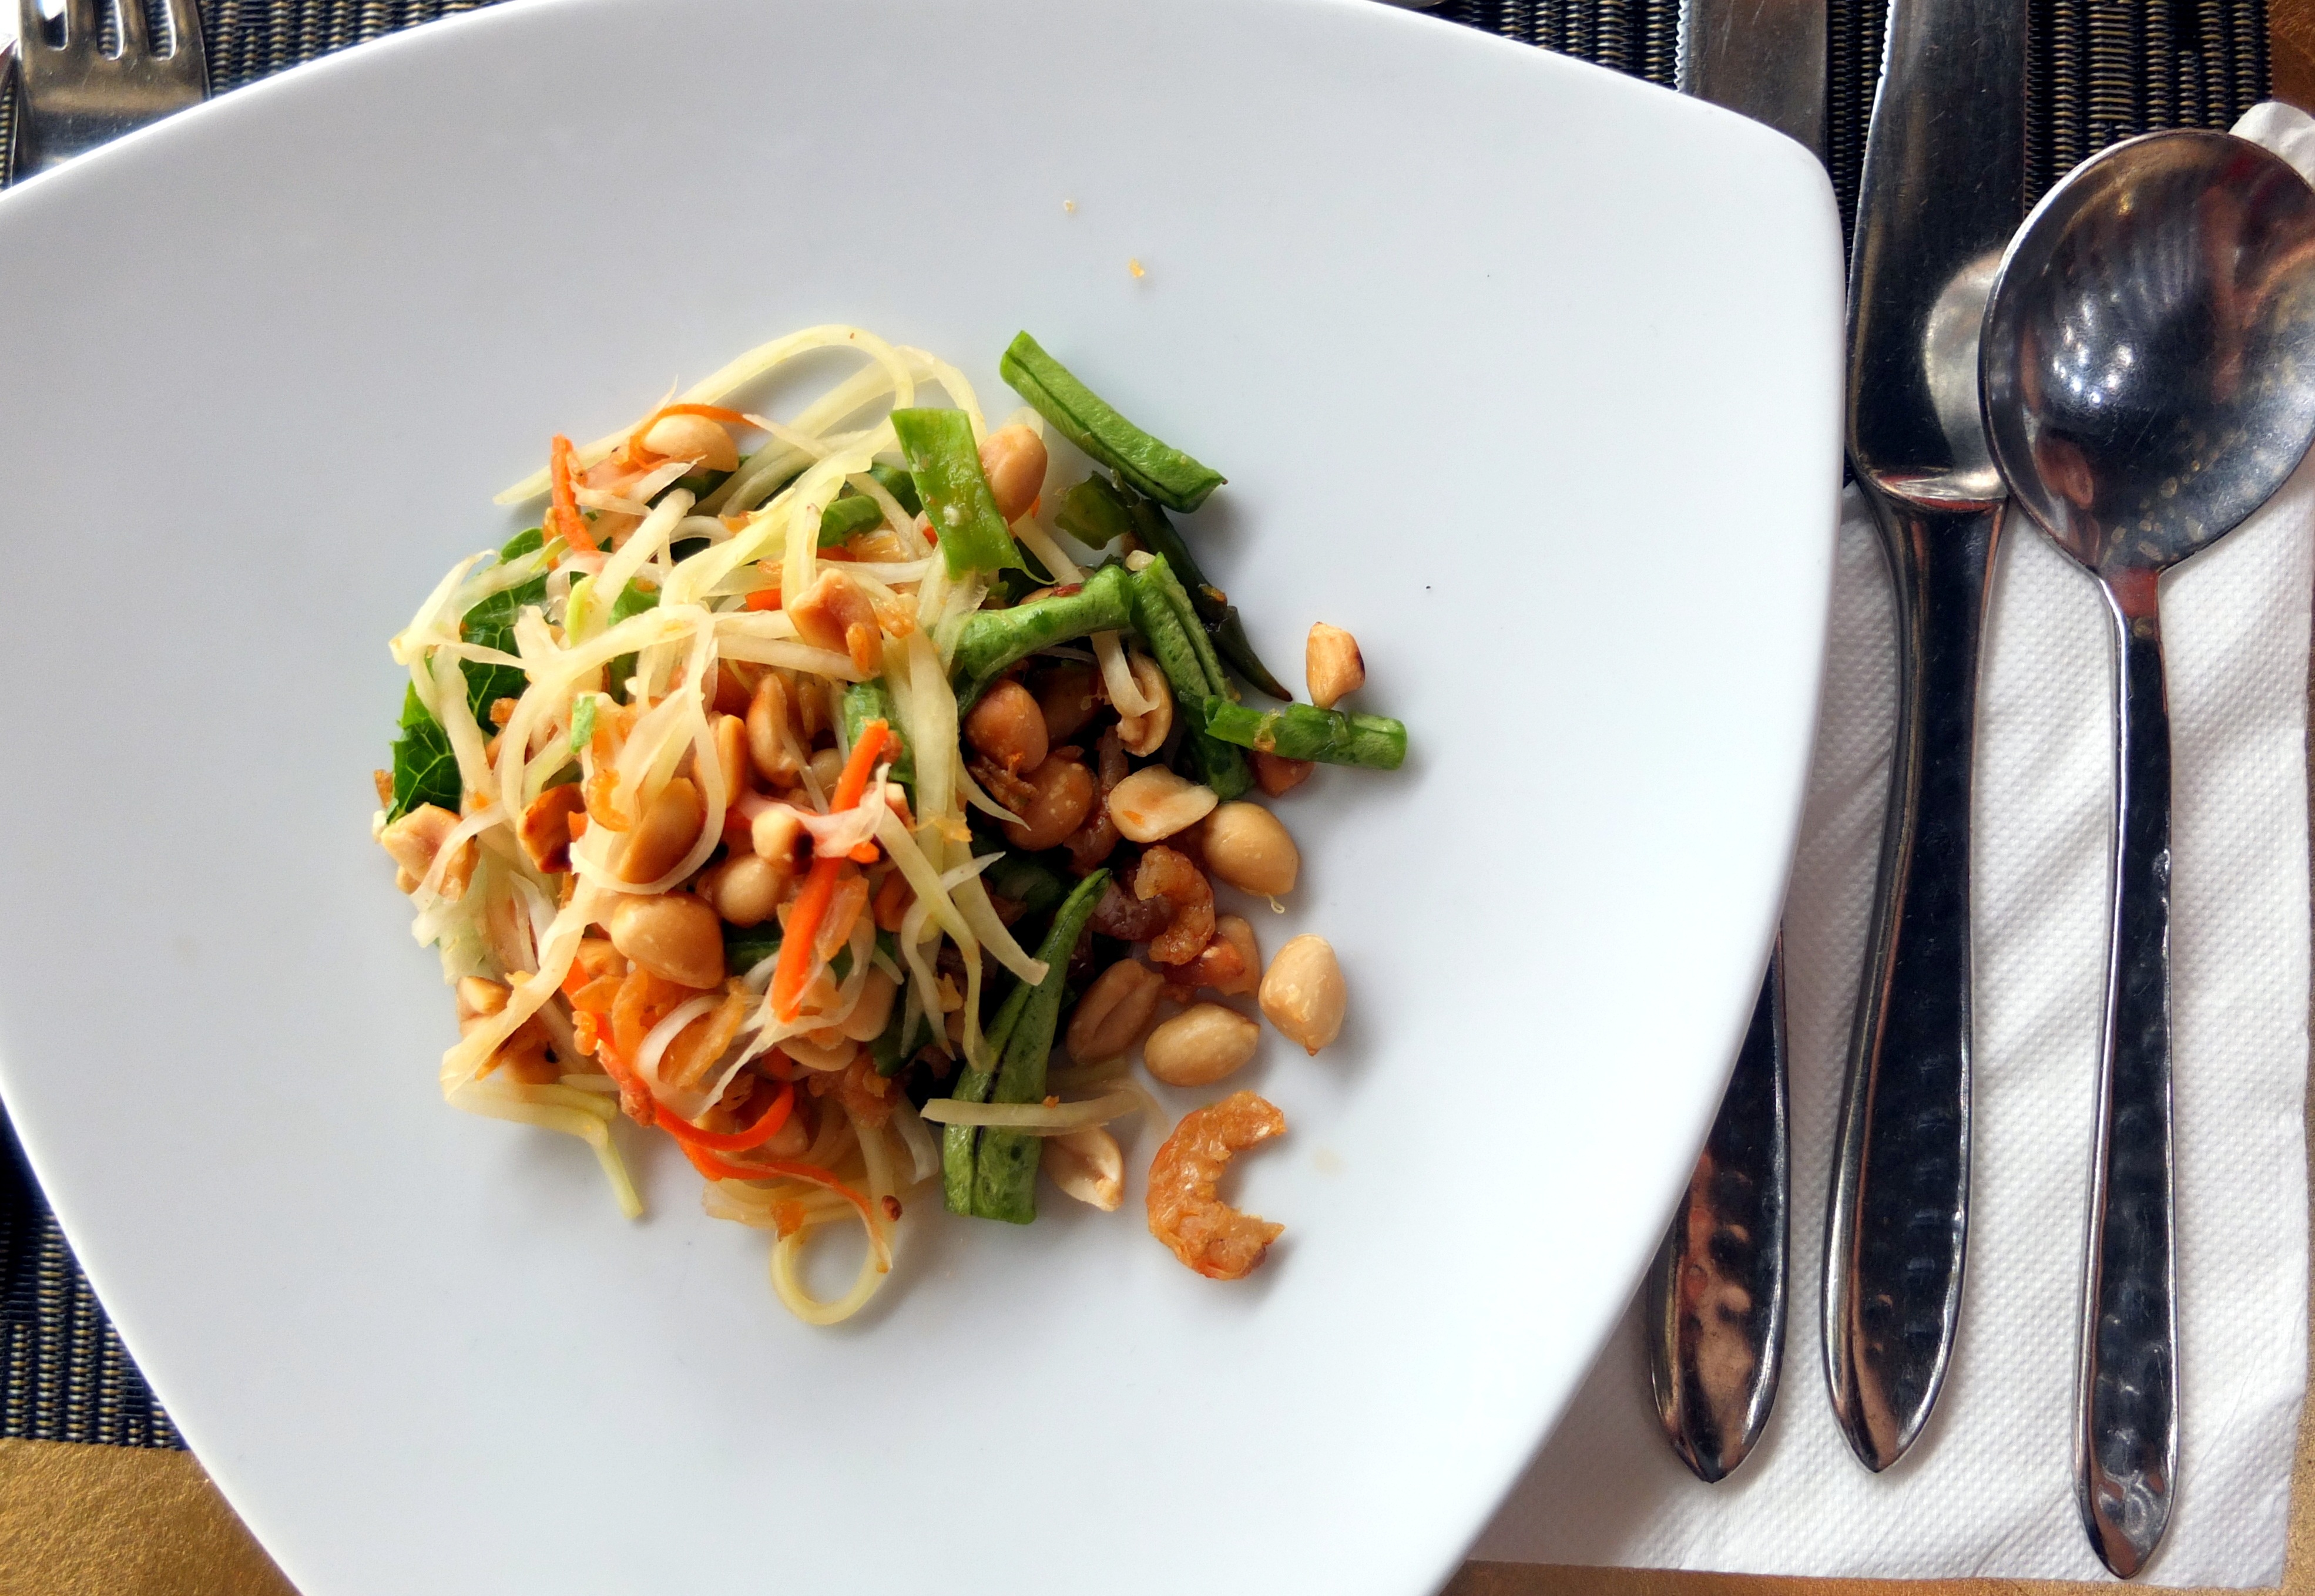
asian, dish, meal, food, salad, produce, vegetable, healthy, cuisine, thailand, spaghetti, thai, papaya, flowering plant, thai food, italian food, land plant